Manchester School of Painters

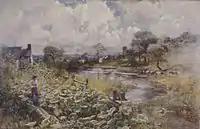
Spring - Manchester Art Gallery

"He now paints with a delightful and delicate greyness, and has gradually become stronger in colour and more dexterous in handling. He paints in a manner that is absolutely his own. There is no landscape painter at present working in England who shows so much individuality in his work. The most simple subjects he is able to invest with a beauty and tone that is delightful."